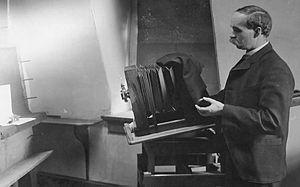
George Francis Atkinson est un botaniste américain, né le 26 janvier 1854 à Raisinville dans le Michigan et mort le 14 novembre 1918.